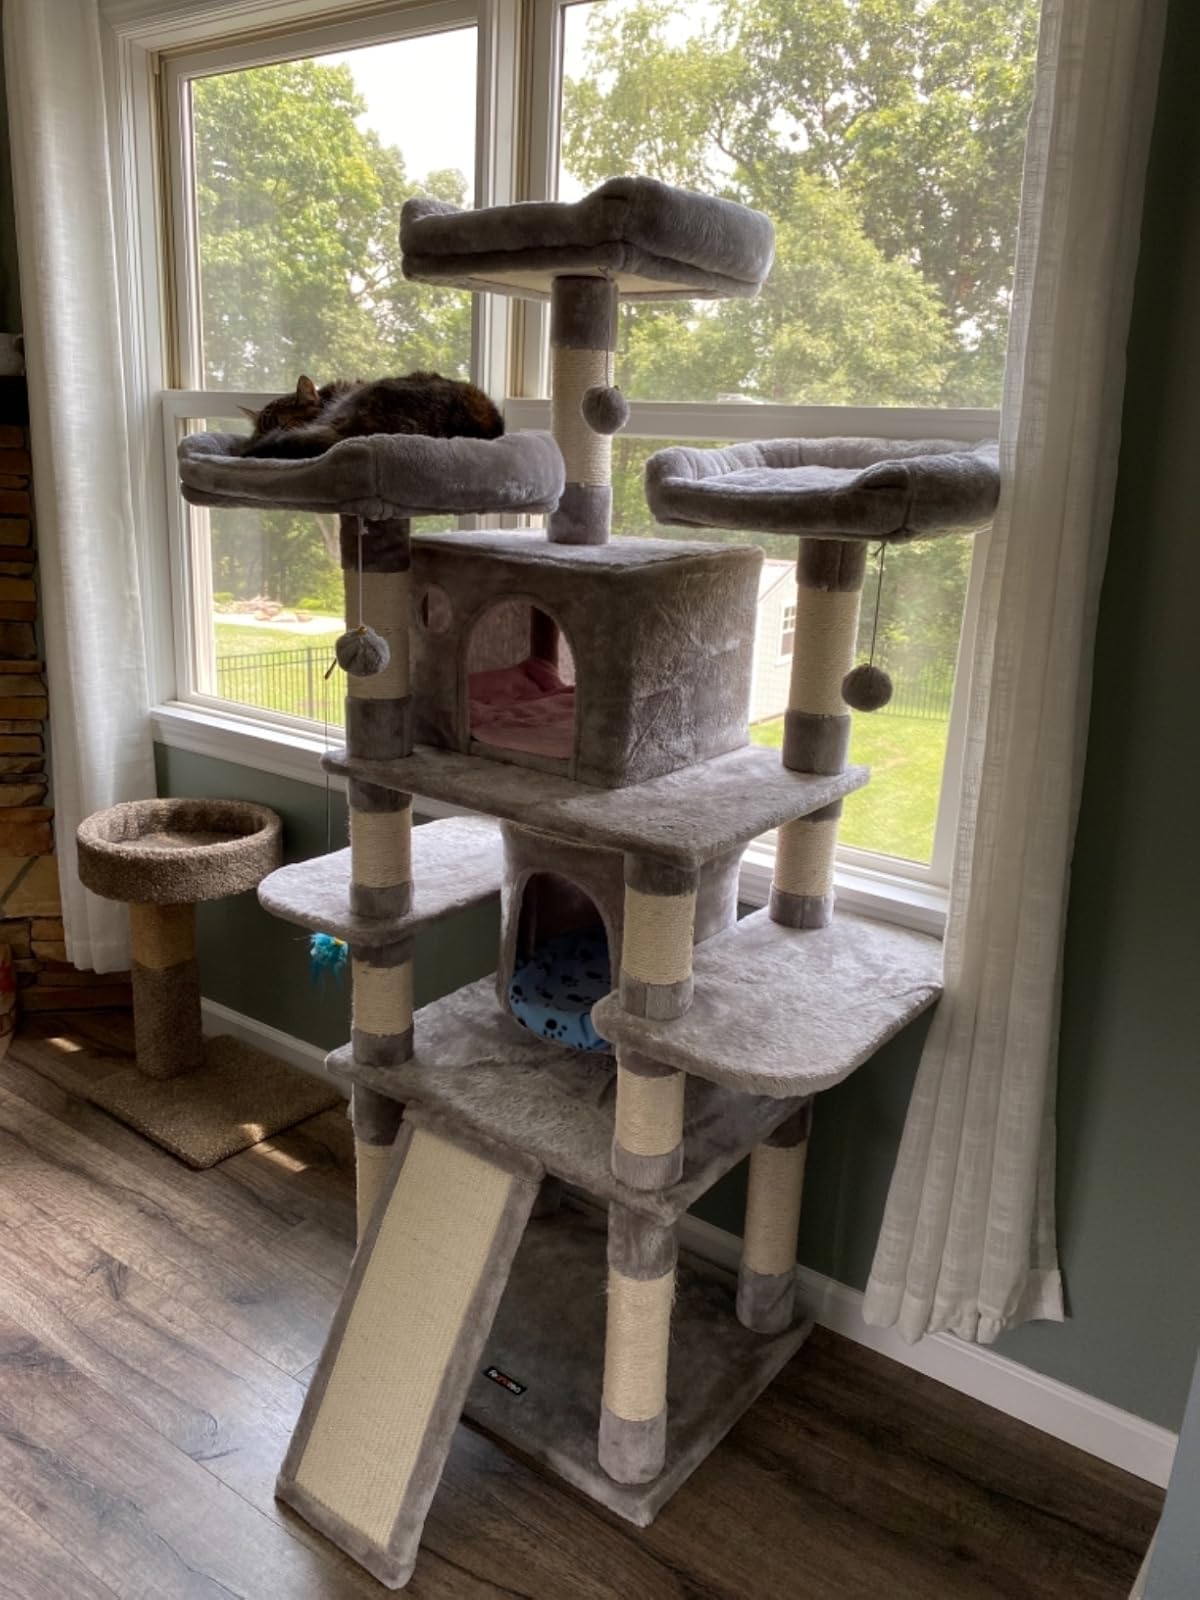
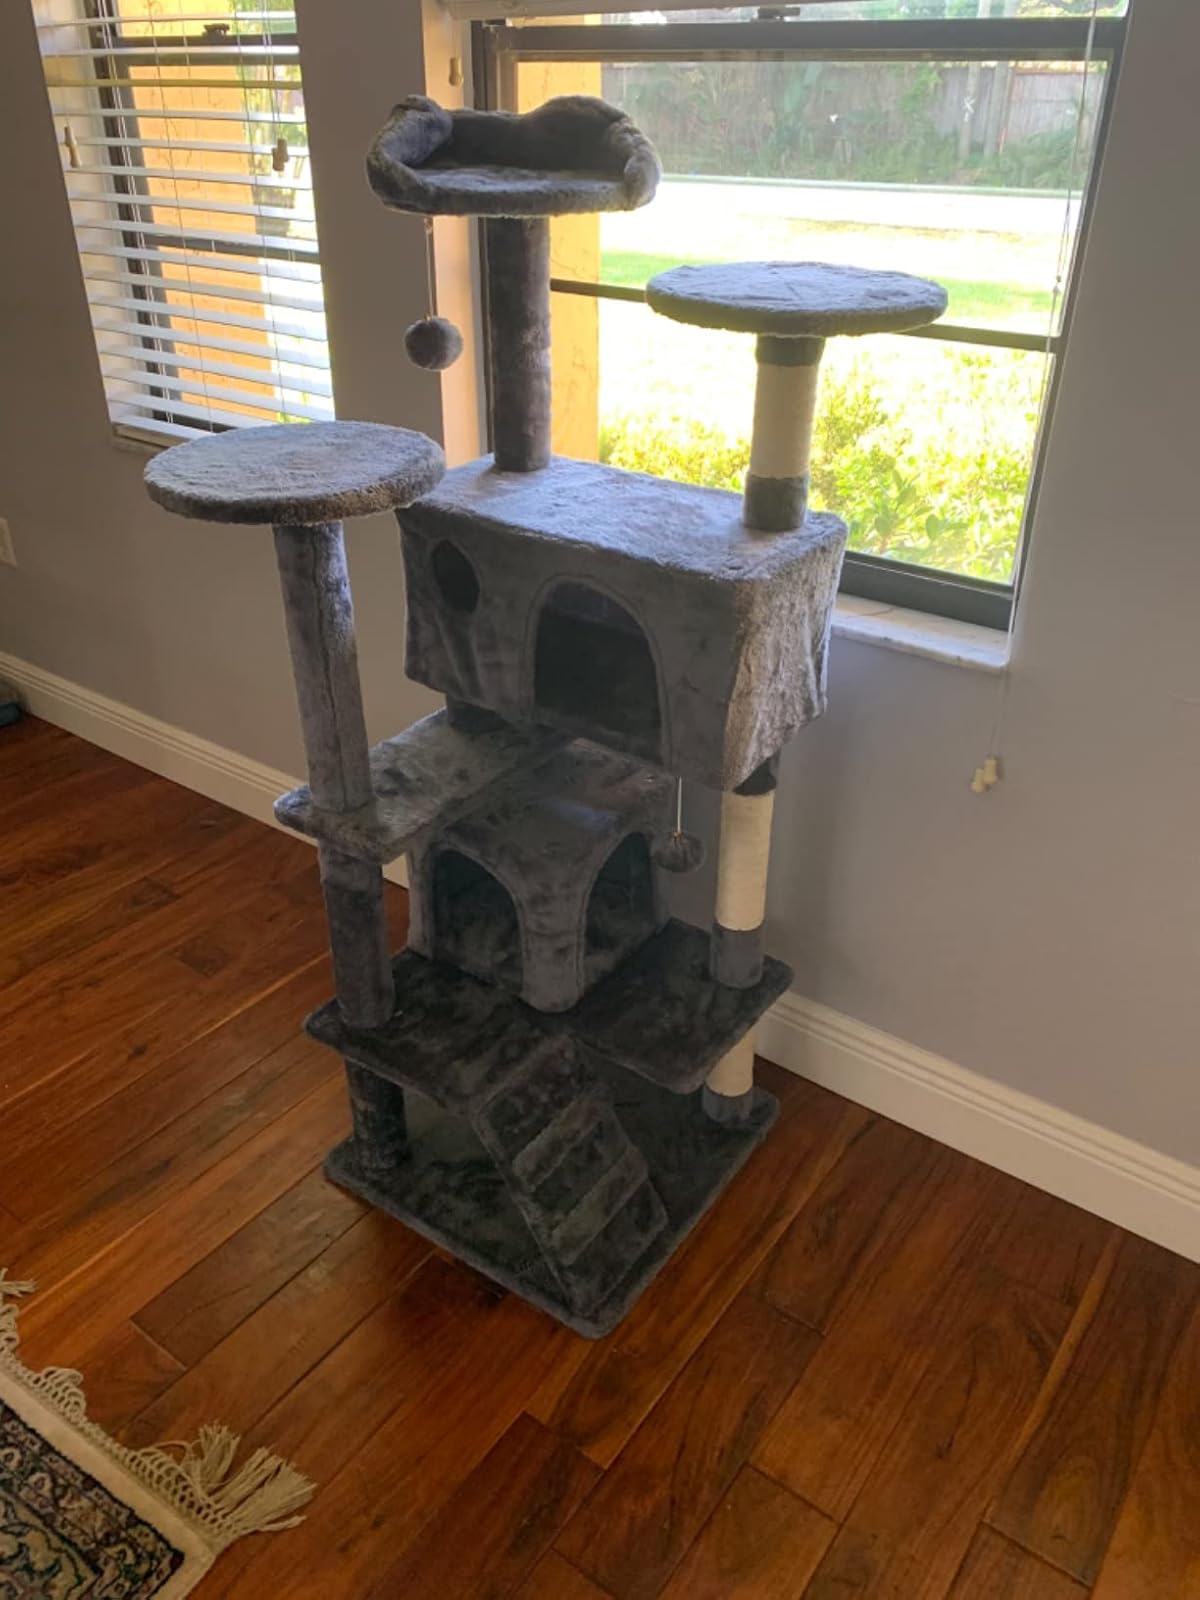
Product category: items_cat tree
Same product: no